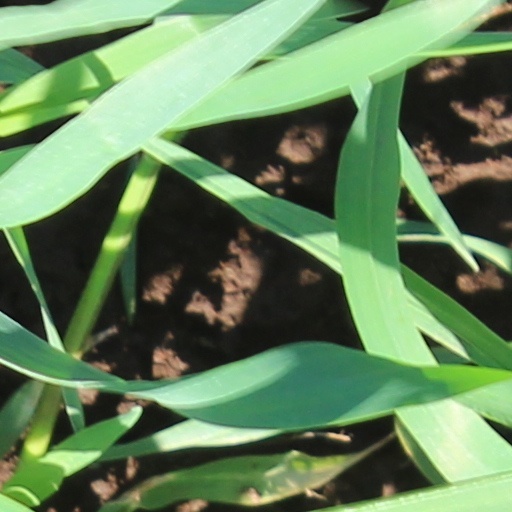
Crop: wheat